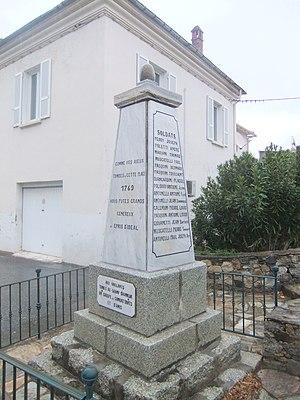
Monument aux morts de Ponte-Novo, hameau de Castello-di-Rostino, département de Haute-Corse, France. Le texte ""Comme vos aïeux tombés à cette place - 1769 - vous fûtes grands, généreux et épris d'idéal"" fait référence à la Bataille de Ponte Novu."
Castello-di-Rostino est une commune française située dans la circonscription départementale de la Haute-Corse et le territoire de la collectivité de Corse. Le village appartient à la piève de Rostino, en Castagniccia.